Professional wrestling match types

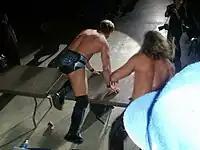
Chris Jericho (left) and Shawn Michaels on a table at a 2008 house show in Puerto Rico

A kendo stick match (also known as a Singapore cane match or Dueling canes match) is a standard weapons match with a kendo stick being the only legal weapon. Often, the ring will be lined with many kendo sticks for the wrestlers to use. Hardcore wrestling promotion Combat Zone Wrestling has used this match with fluorescent light tubes instead of kendo sticks.